Ann Arbor Railroad (1895–1976)

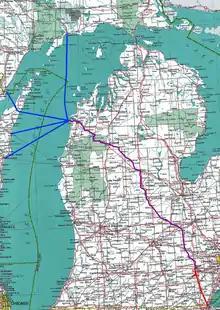
Map of the Ann Arbor and ferry connections

The railroad company was chartered September 21, 1895, as successor to the Toledo, Ann Arbor and North Michigan Railway. In 1905, it was acquired by the Detroit, Toledo & Ironton Railway (DTI) and Eugene Zimmerman assumed presidency of both lines. DTI went bankrupt three years later. Zimmerman remained president until 1909 when he lost control of the line to Joseph Ramsey Jr. and Newman Erb. Ramsey assumed the presidency, serving until 1913 when Erb became president and ran the line for the next eleven years. Erb also served as president of the Minneapolis and St. Louis Railway 1912 to 1916. Wabash Railroad gained control of Ann Arbor Railroad in 1925.